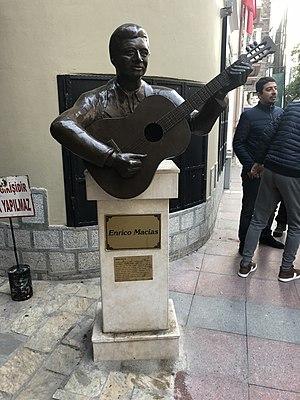
Enrico Macias, né Gaston Ghrenassia le 11 décembre 1938 à Constantine, est un chanteur, musicien, compositeur et acteur français.